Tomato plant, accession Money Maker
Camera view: bottom (45 deg); turntable rotation: 330 degrees
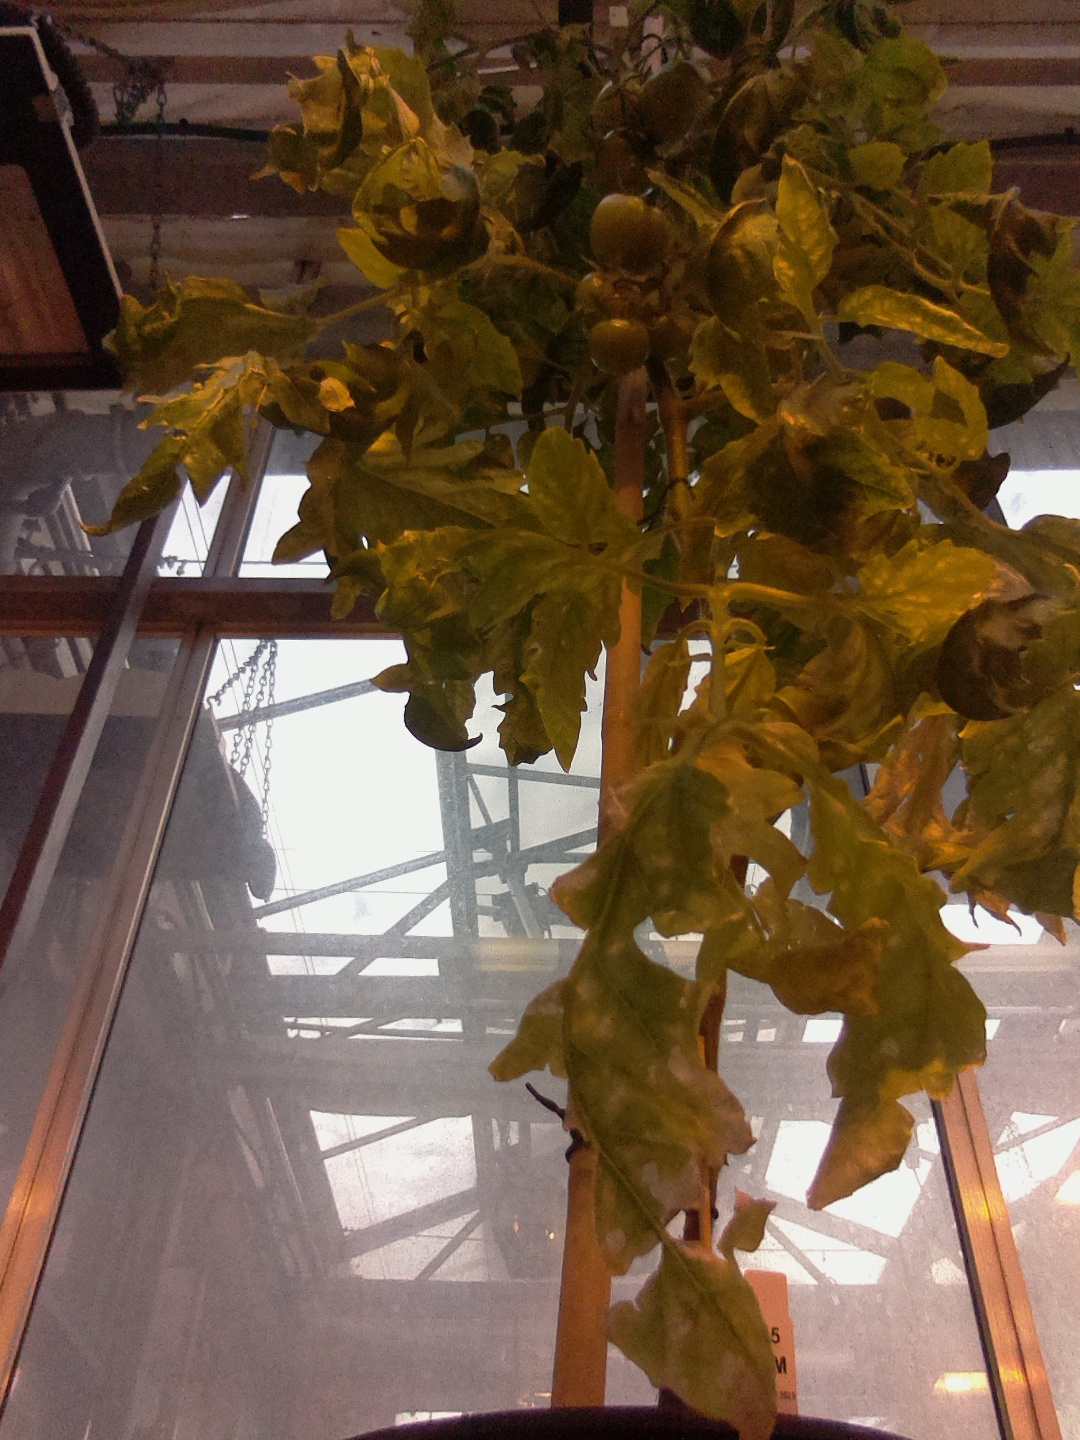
BBCH growth stage 79: 90% -100% of final fruit size